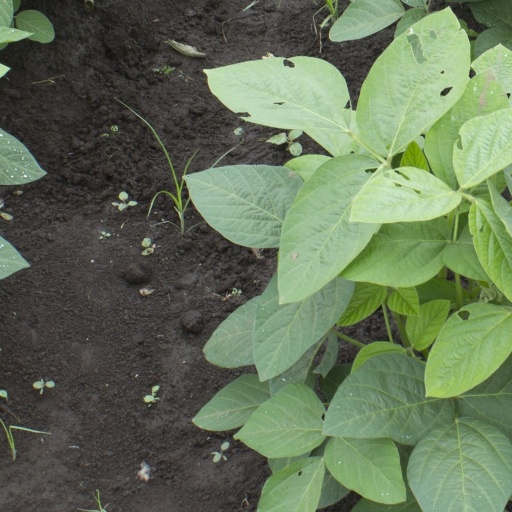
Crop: soybean